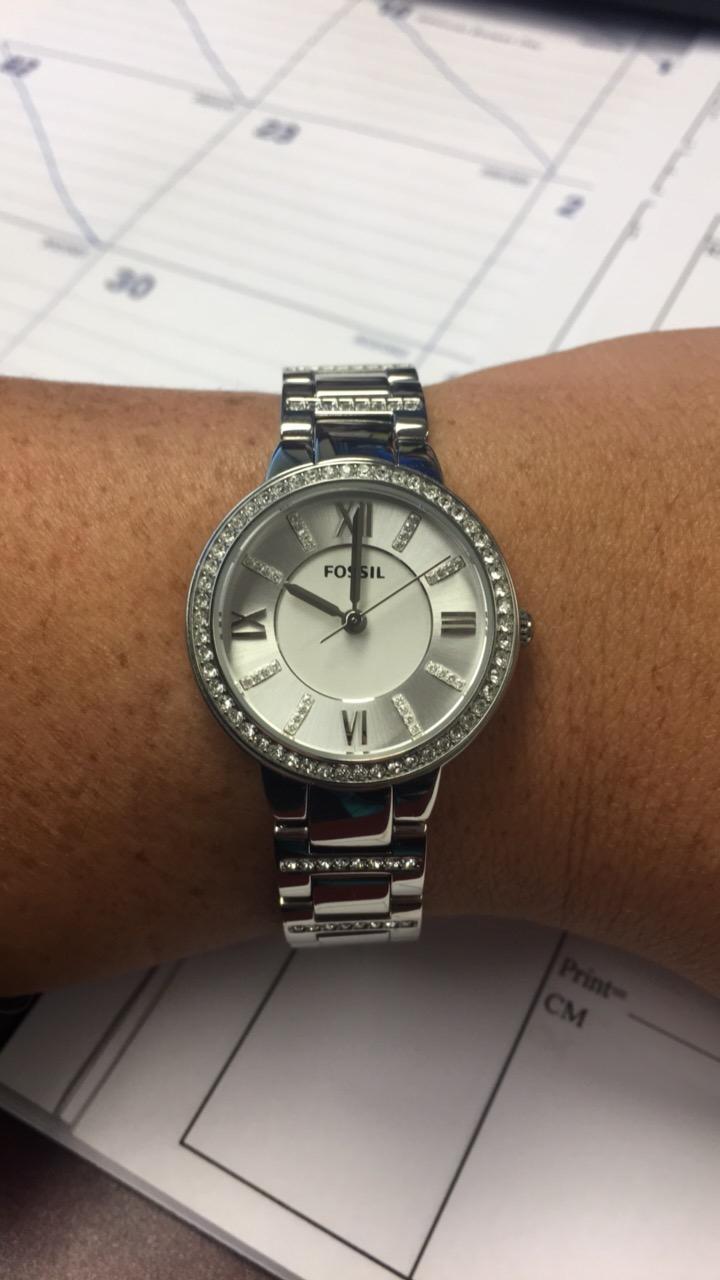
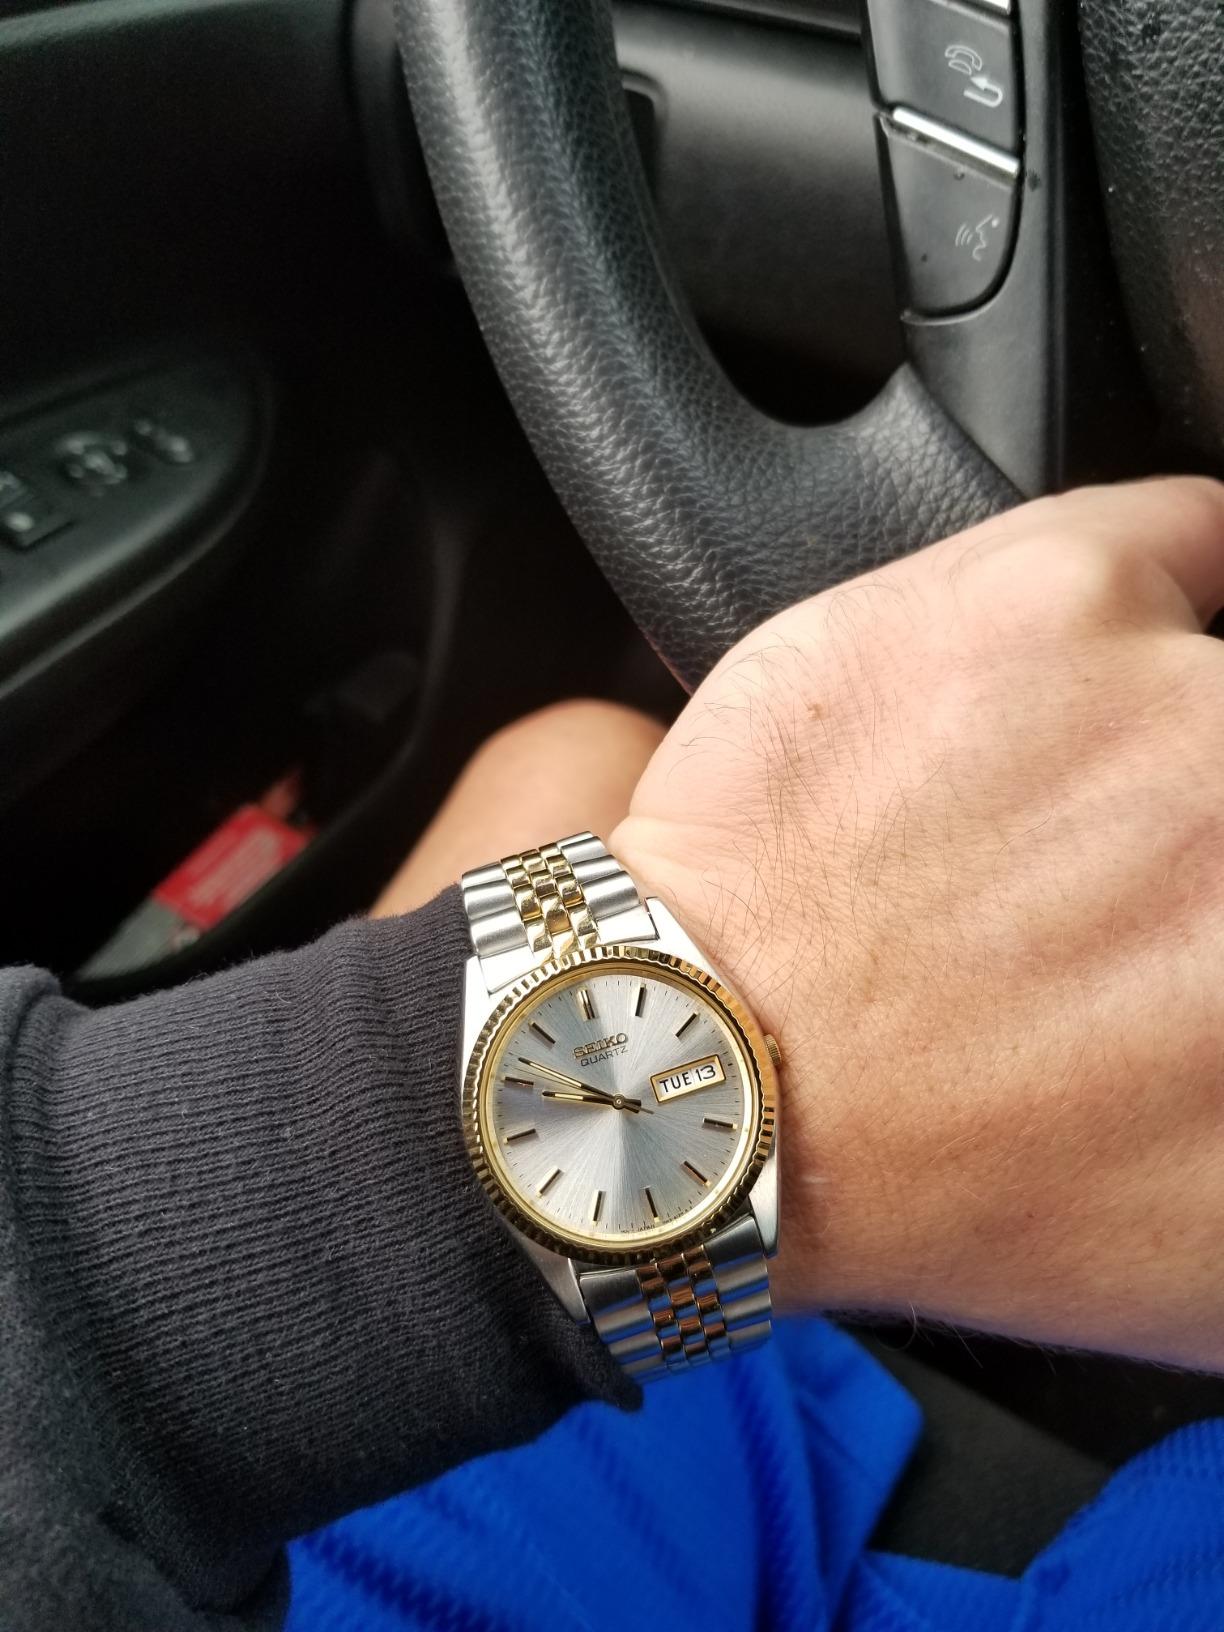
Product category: accessories_watch
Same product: no